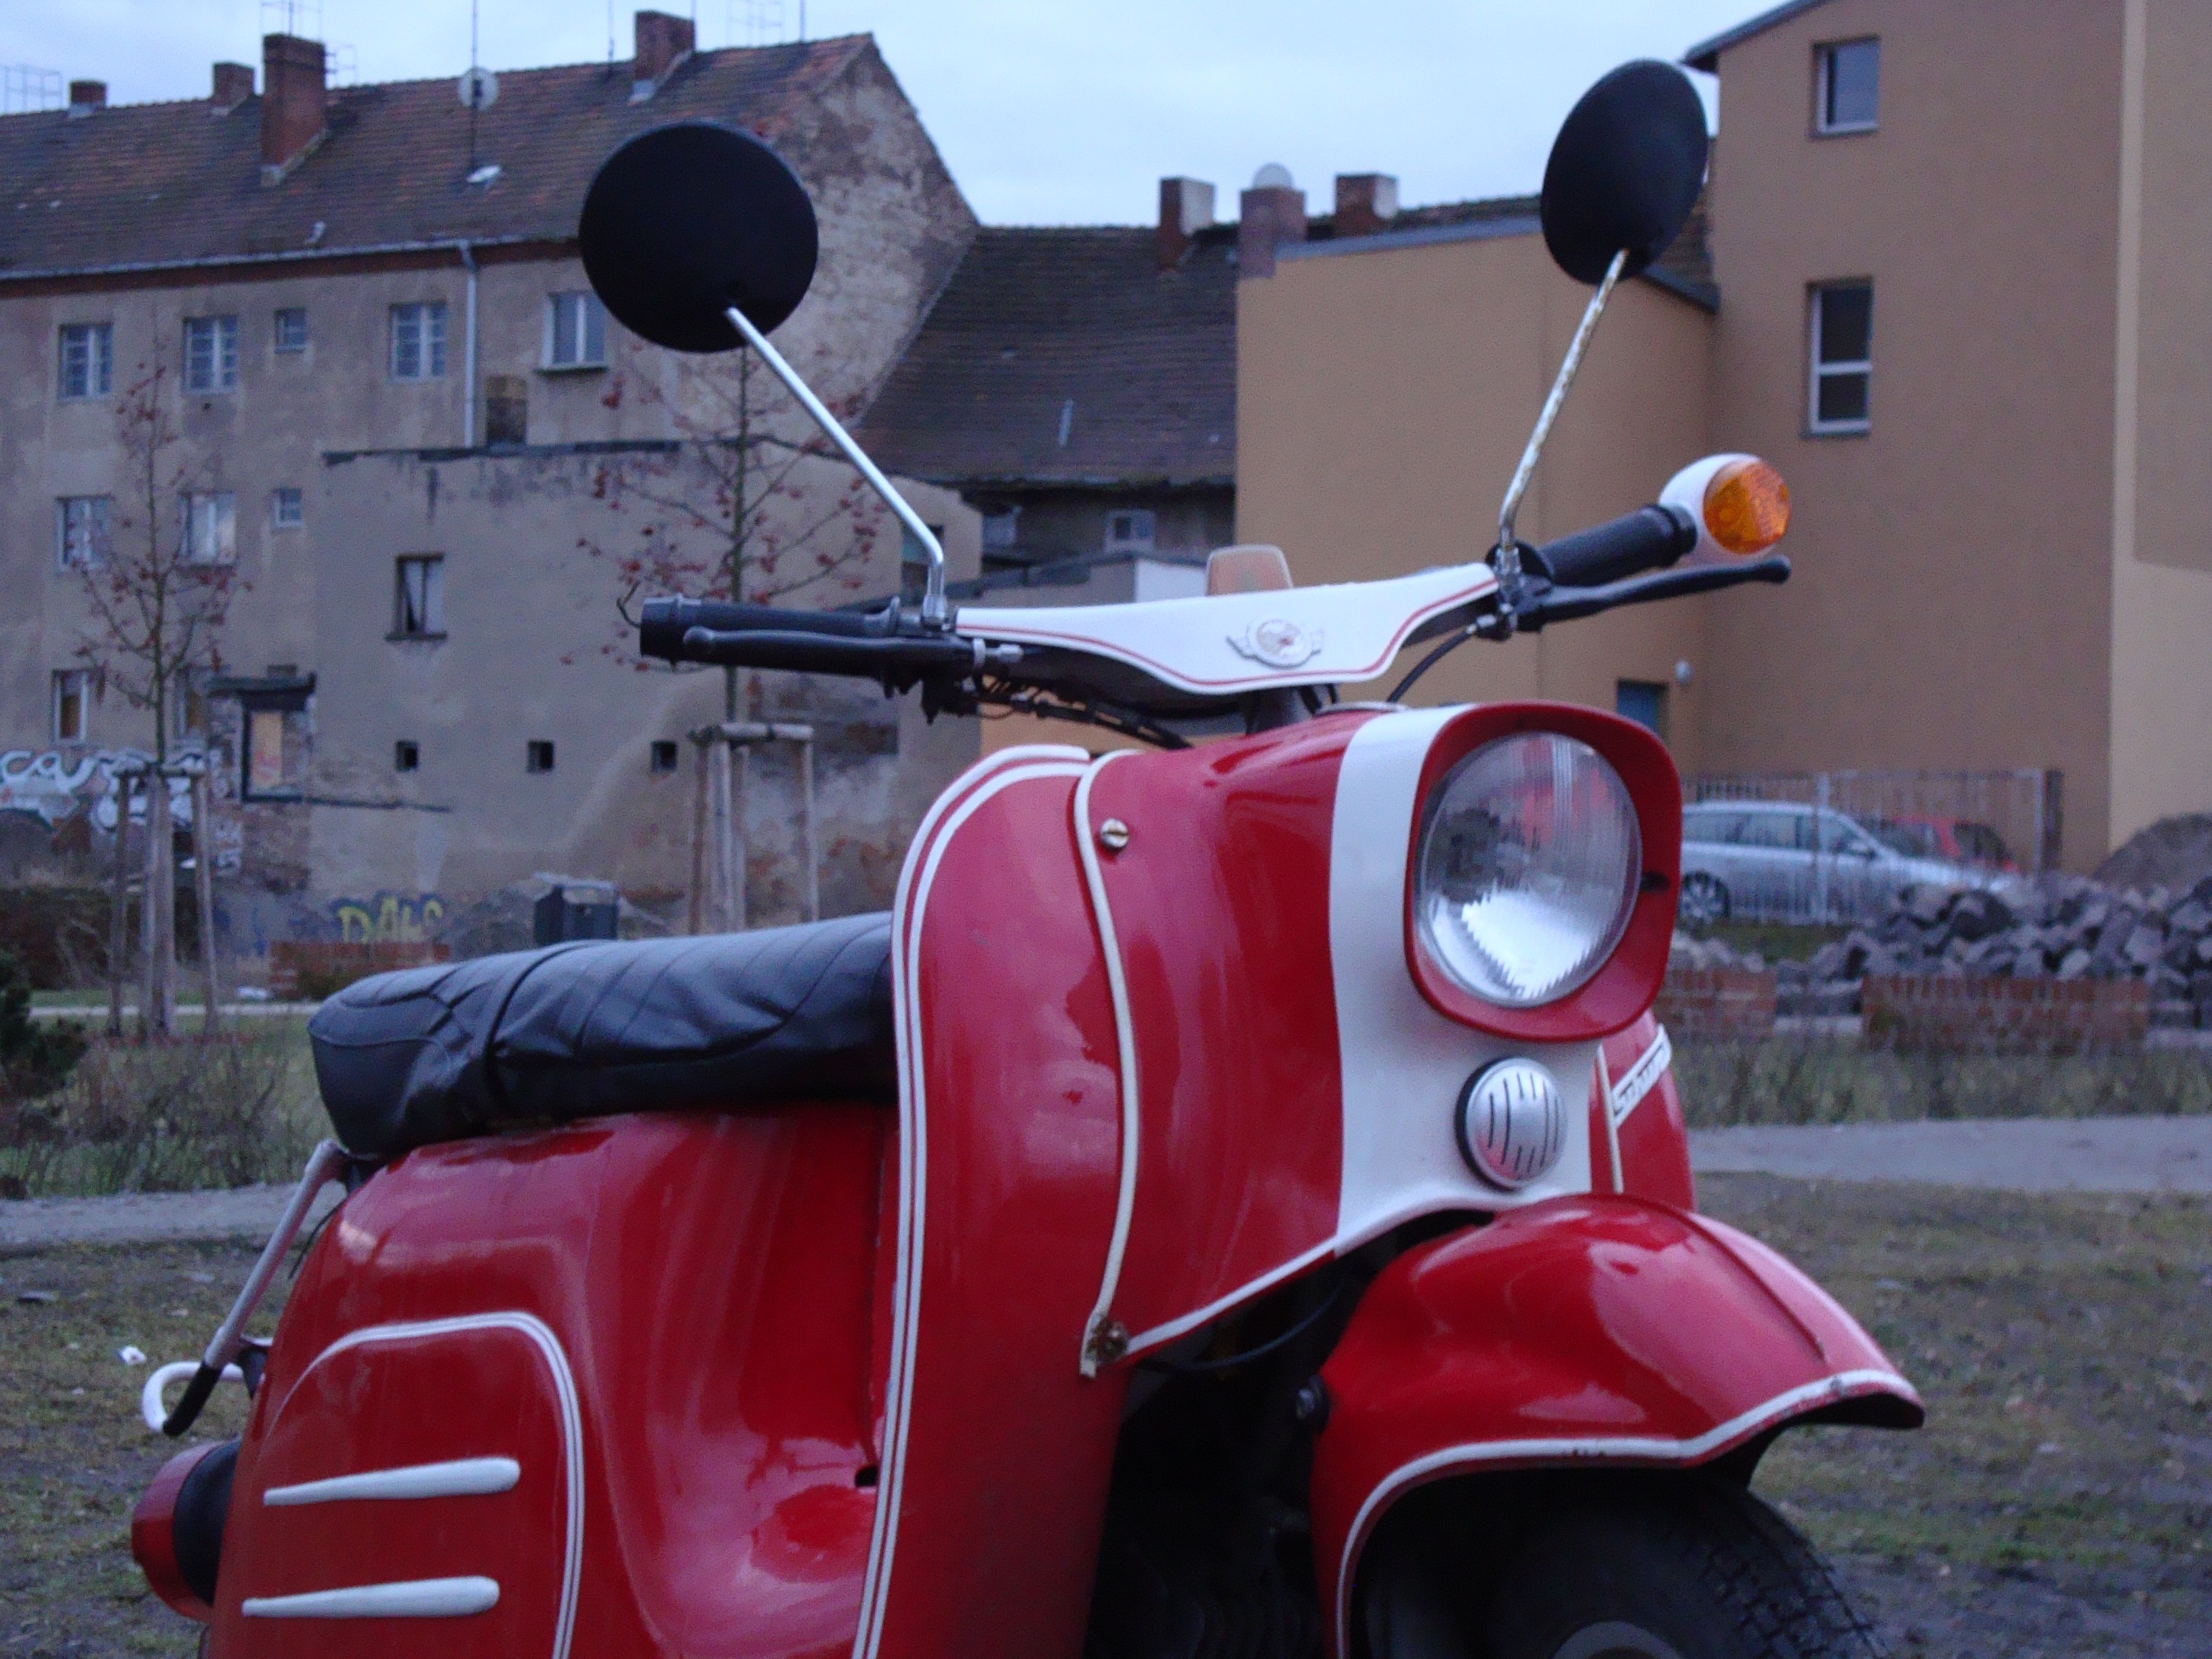
old, red, vehicle, motorcycle, scooter, vespa, roller, historically, brandenburg, ddr, automotive exterior